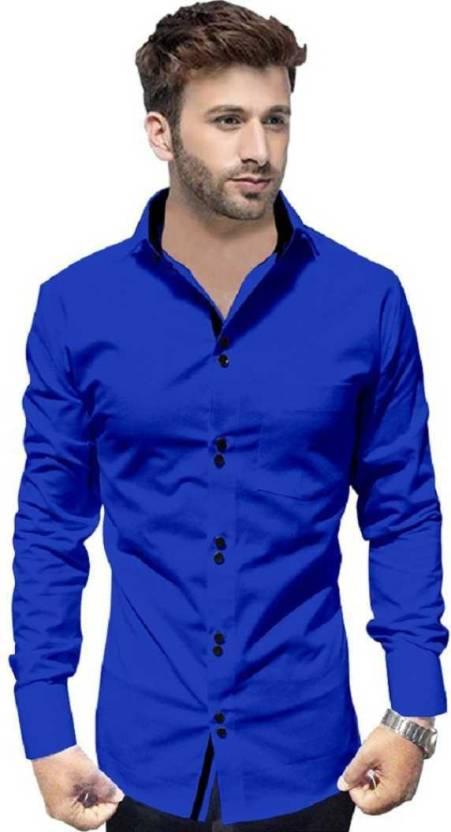
Light Blue Striped Men Regular Fit Striped Spread Collar Casual Shirt